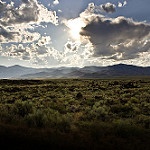
Scene: Outdoor